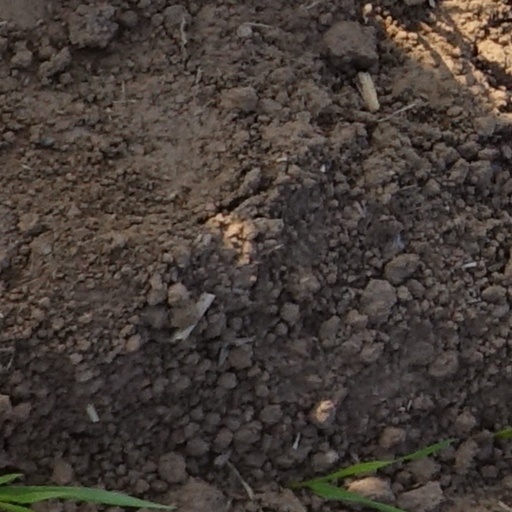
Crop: wheat